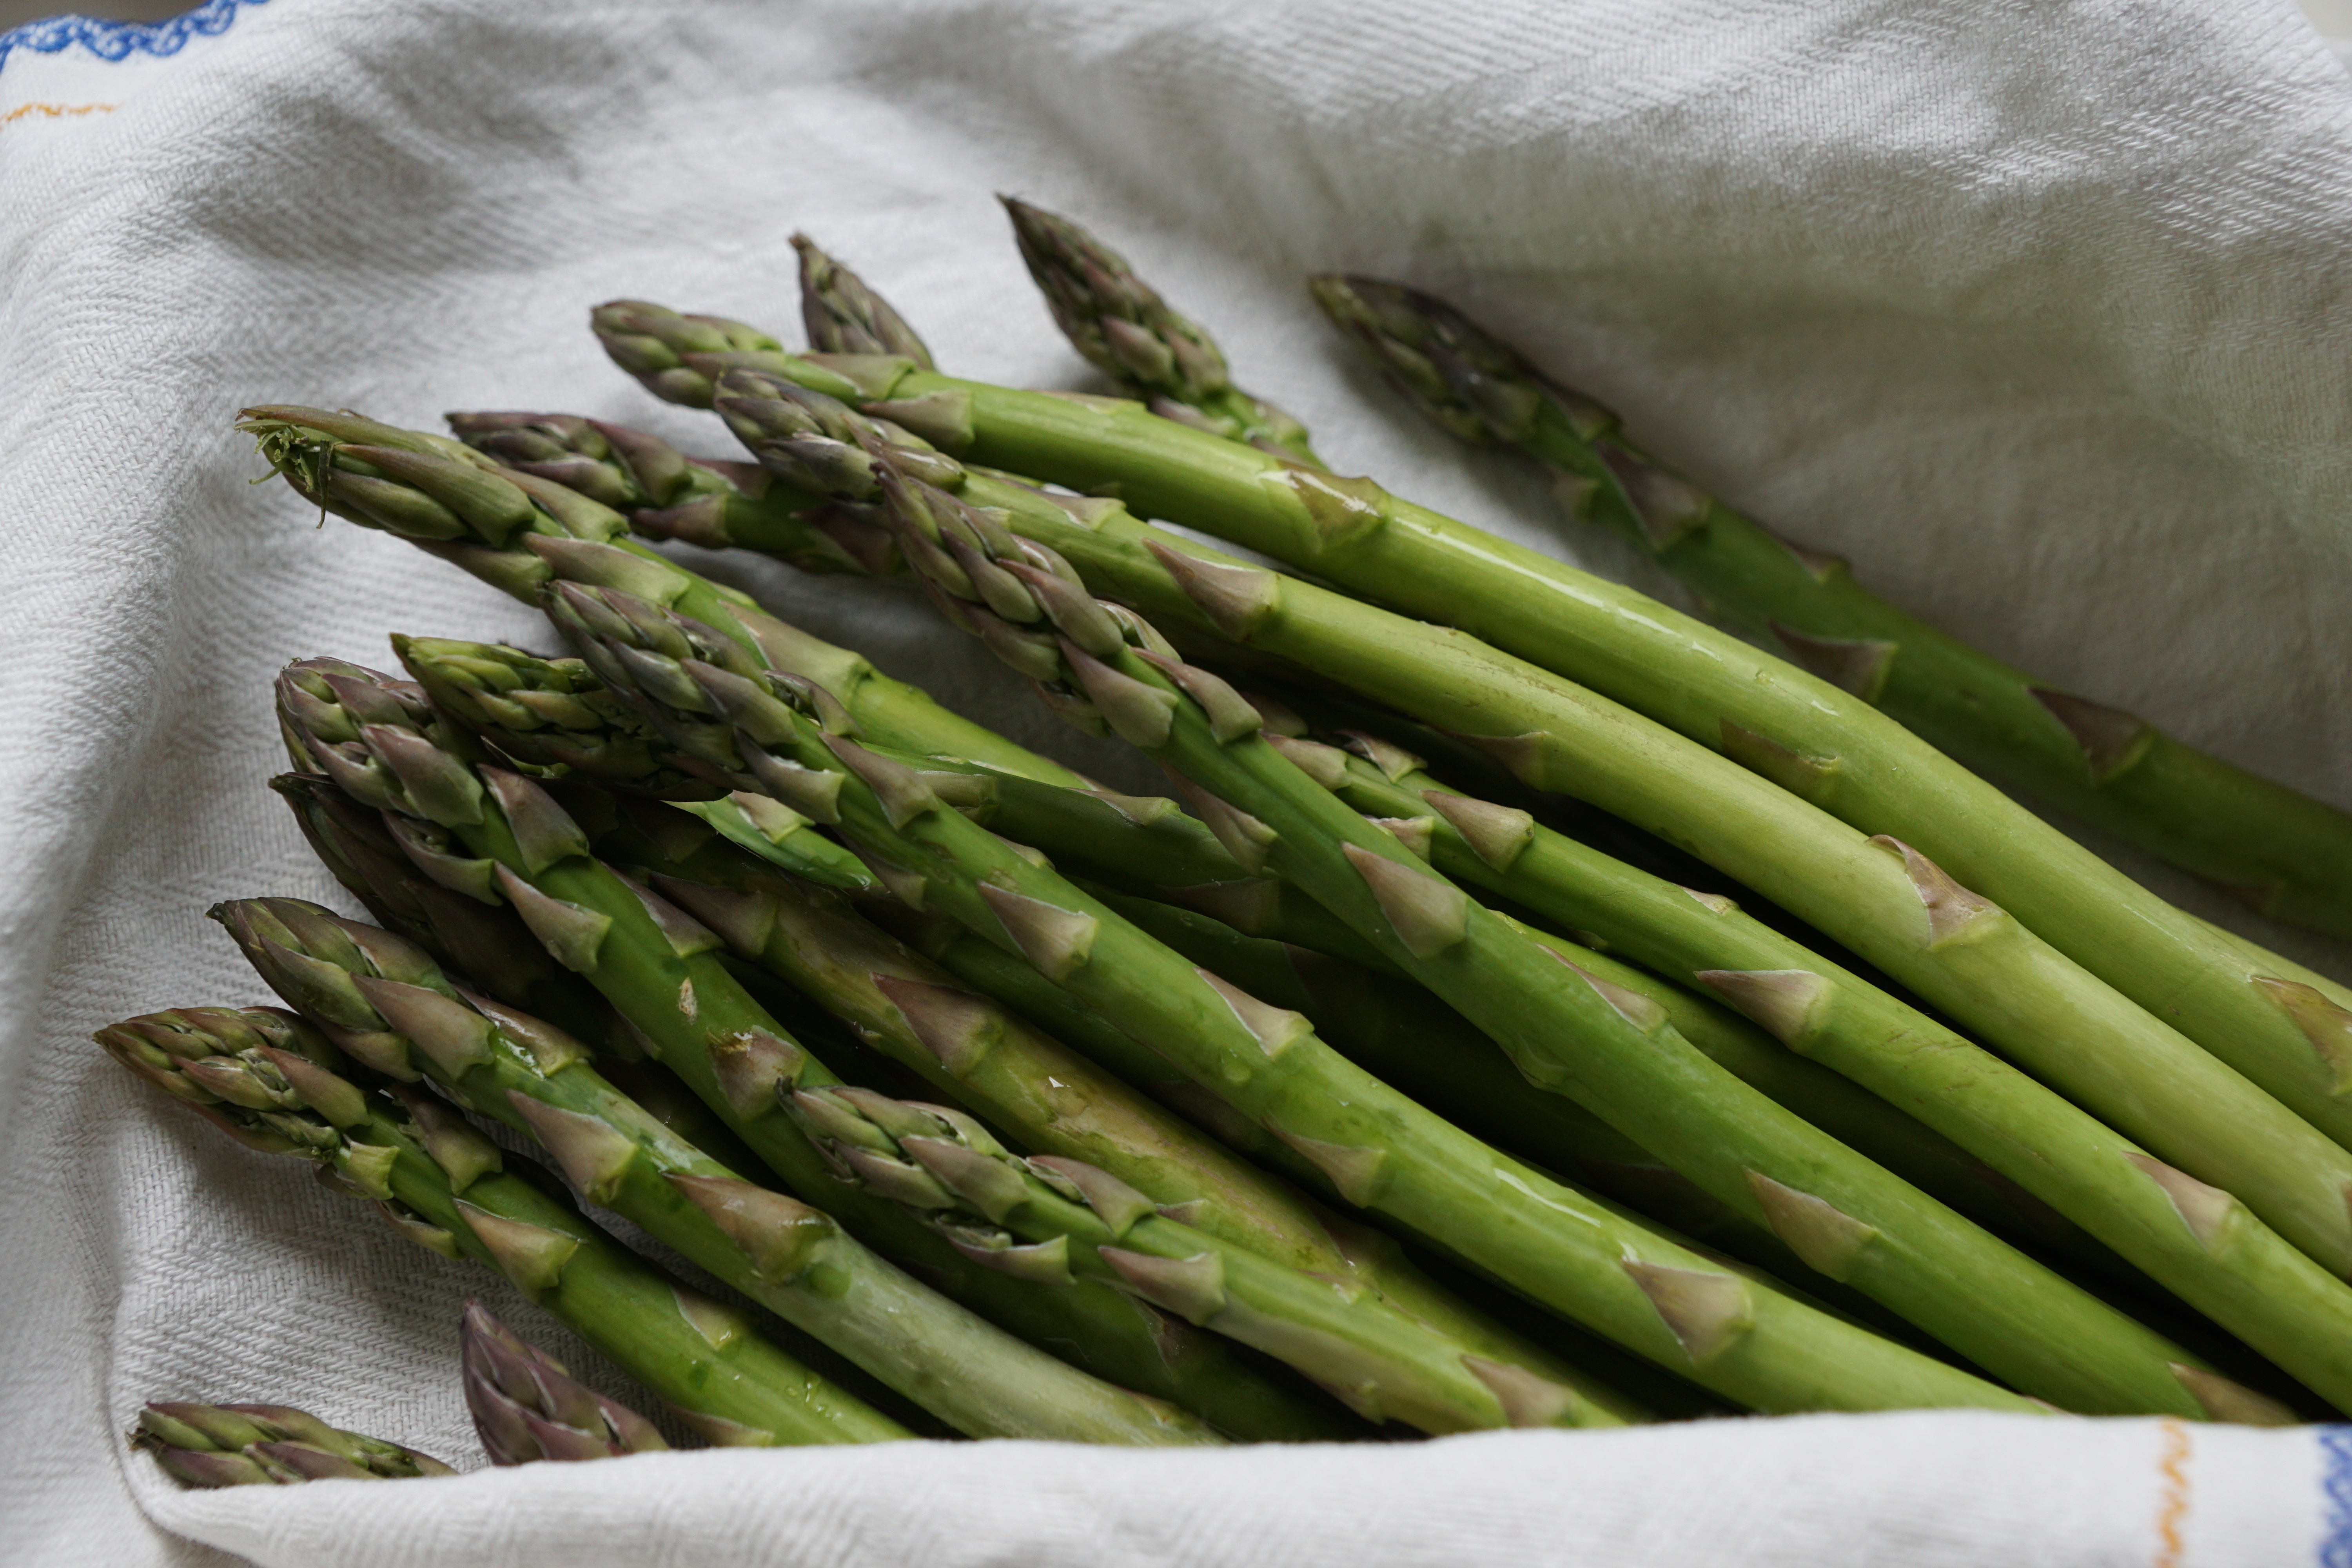
white, food, green, produce, vegetable, crop, kitchen, cloth, healthy, eat, cook, vegetables, fine, asparagus, vitamins, plant stem